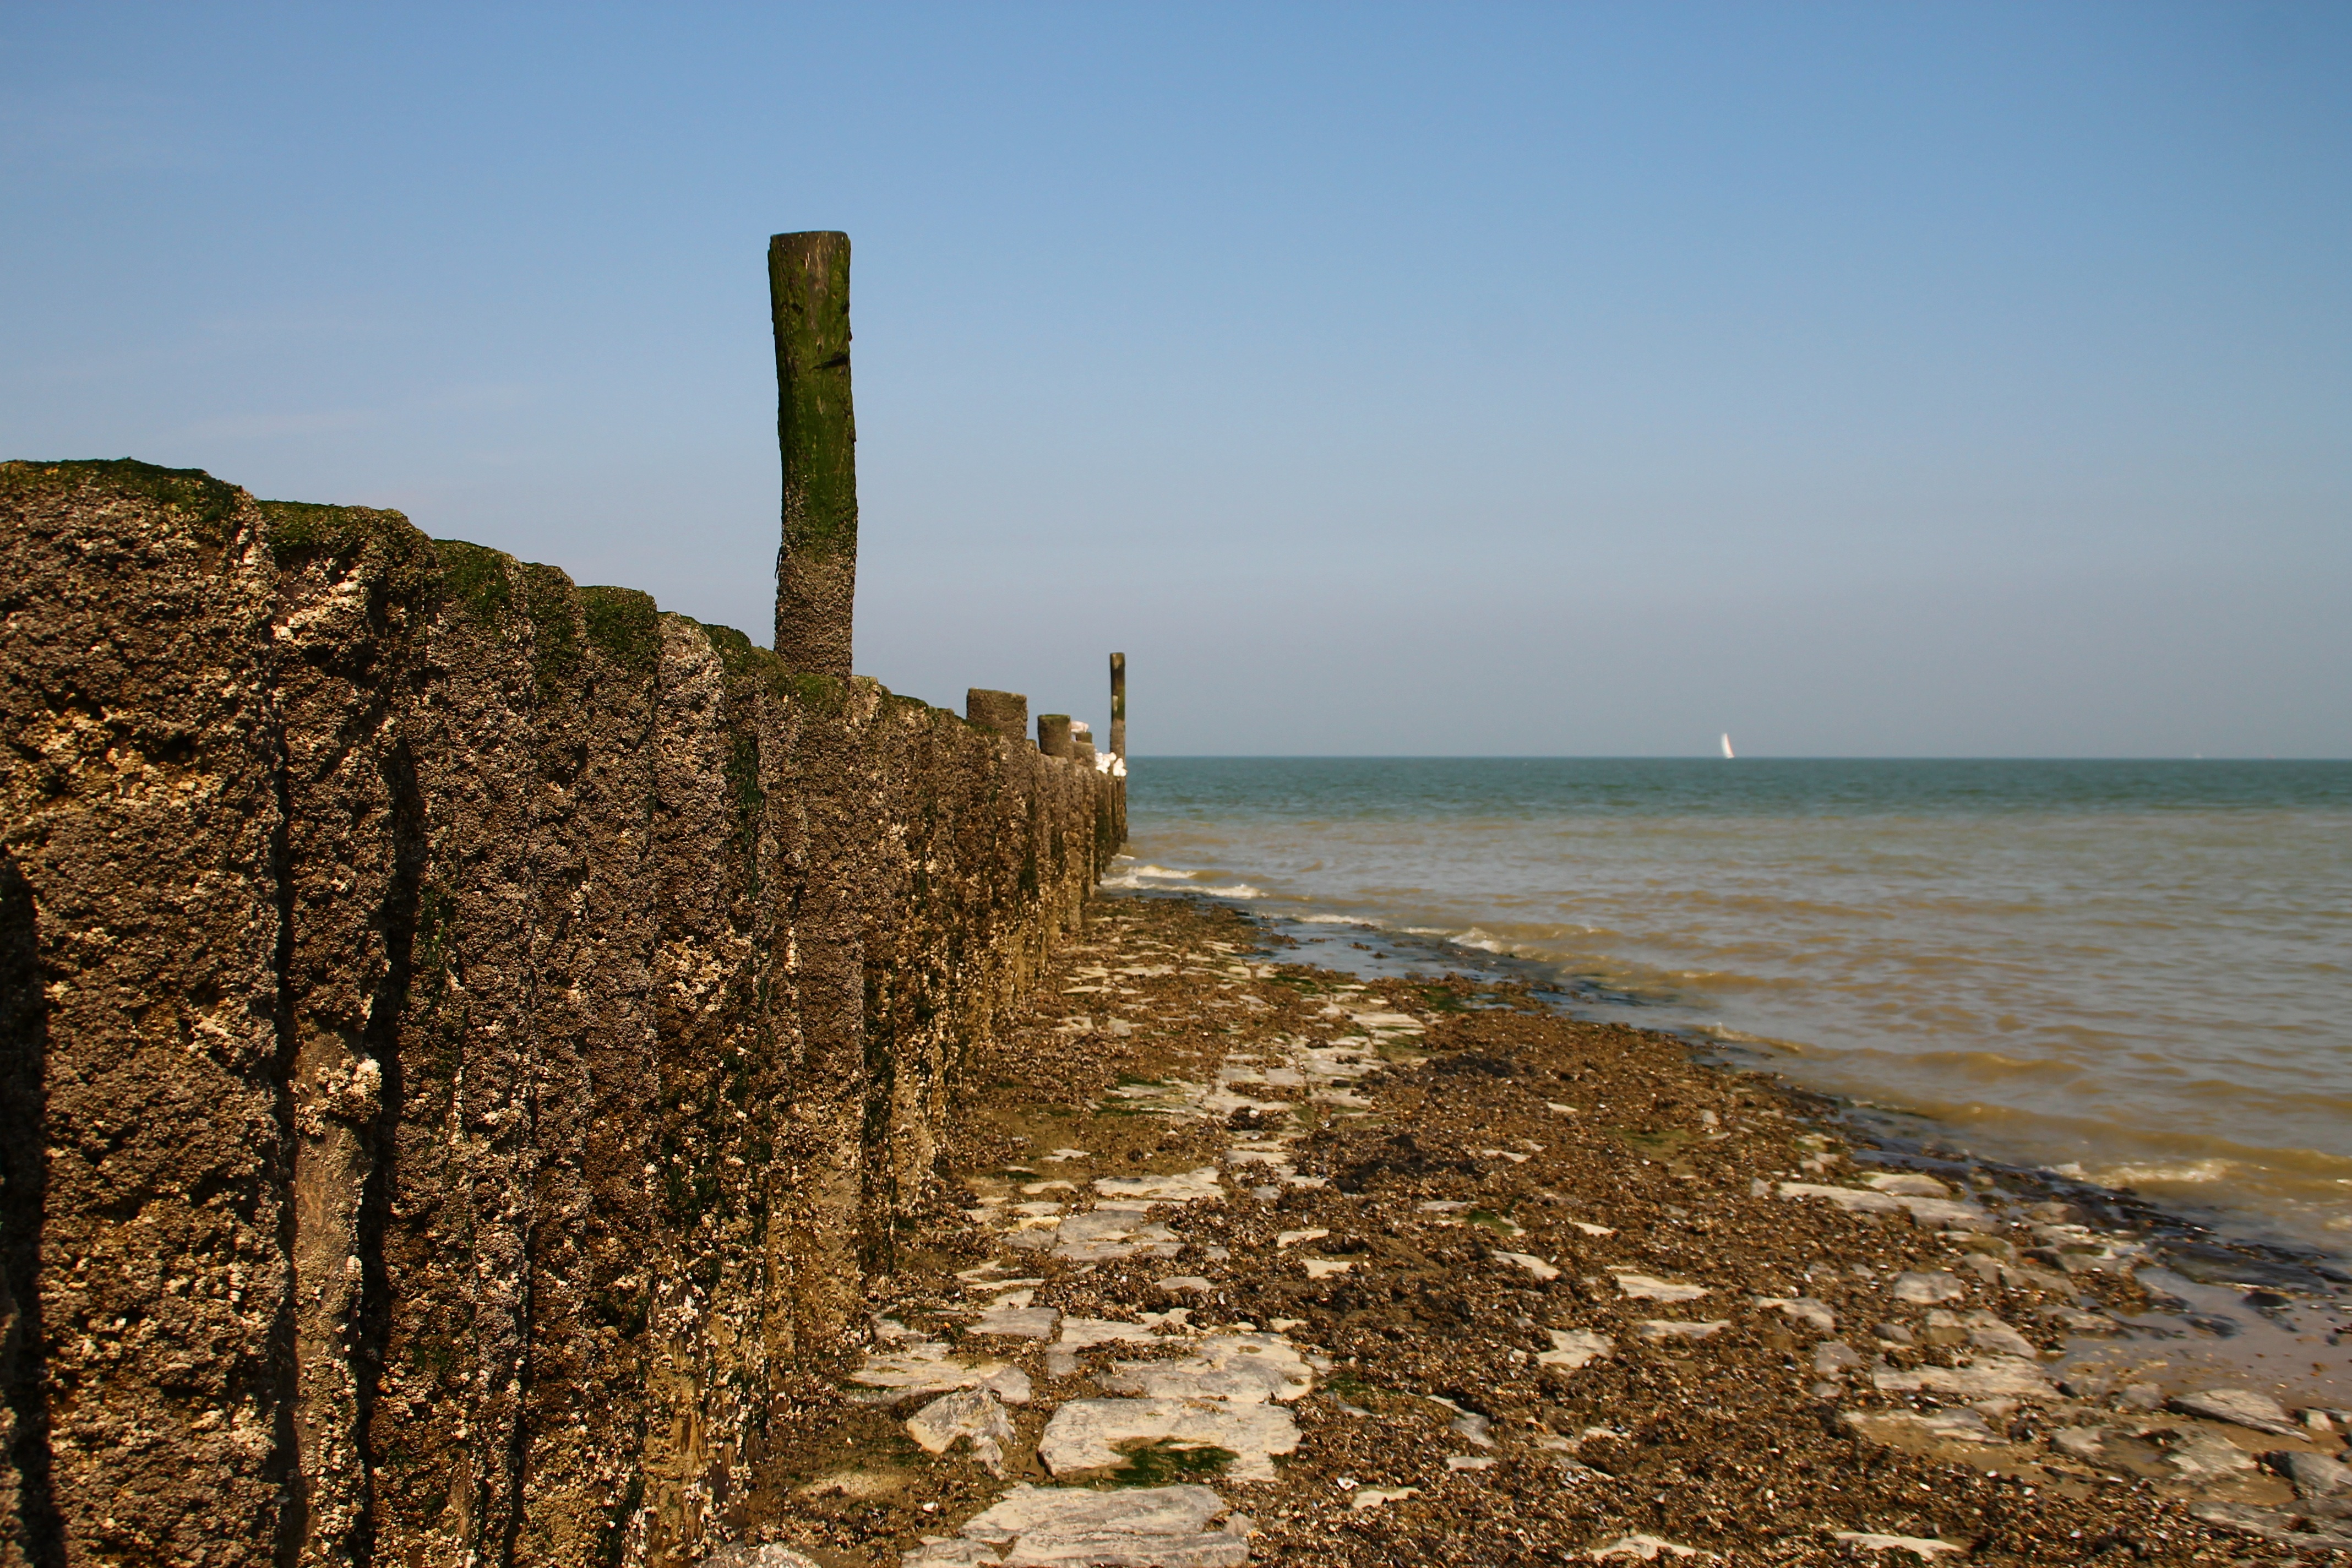
beach, landscape, sea, coast, water, nature, sand, rock, ocean, horizon, sky, shore, wave, vacation, cliff, holiday, rest, terrain, material, body of water, relaxation, ruins, bollard, mood, cape, ebb, sand beach, sea level, wood bollards